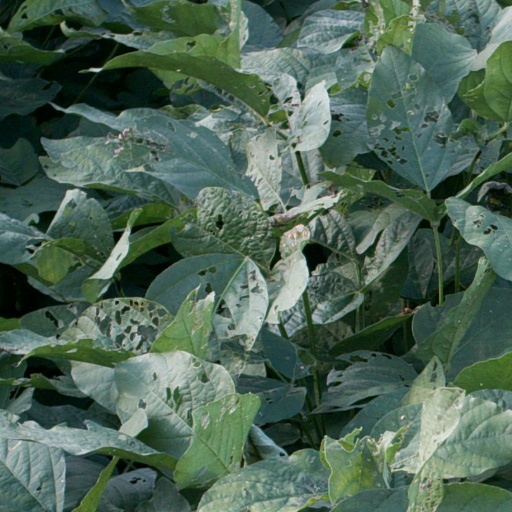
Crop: soybean